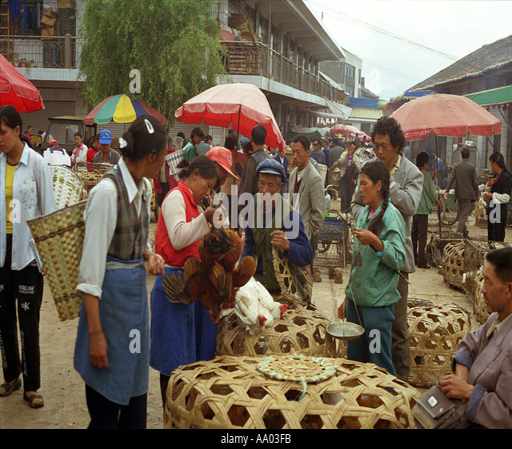
chicken and basket selling in a rural market